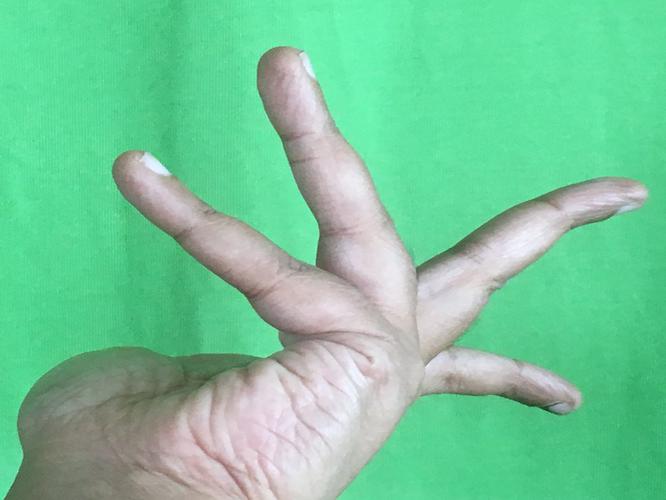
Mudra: Alapadmam
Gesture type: single_hand